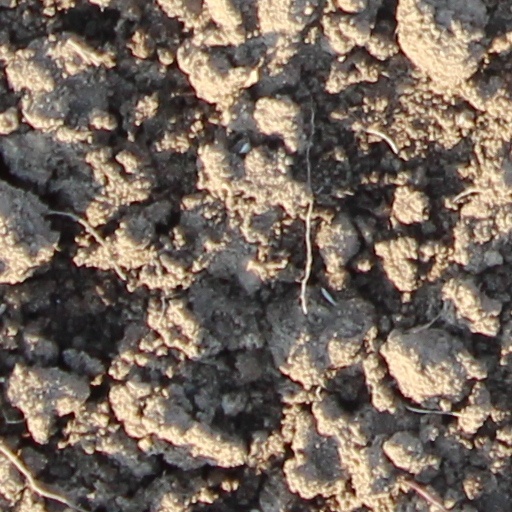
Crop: wheat